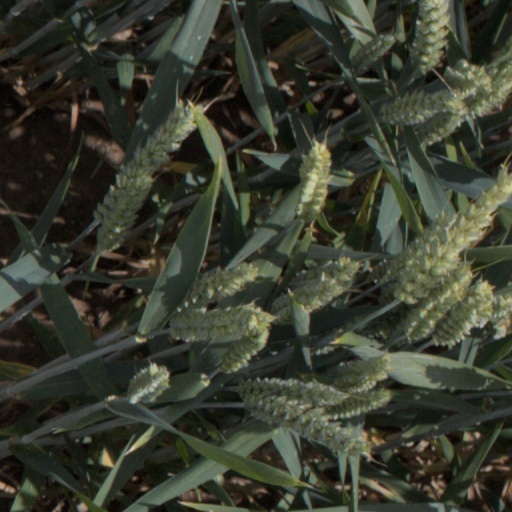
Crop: wheat